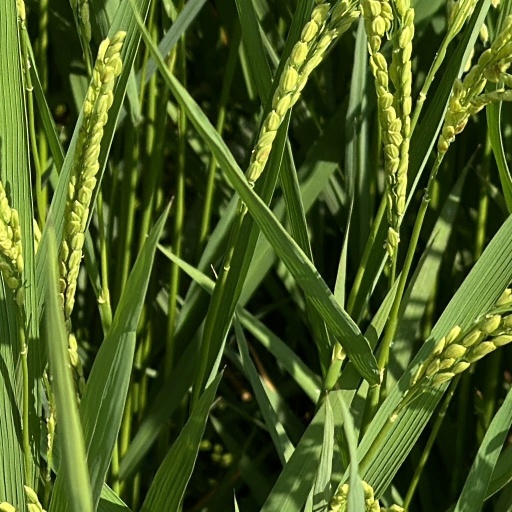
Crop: rice